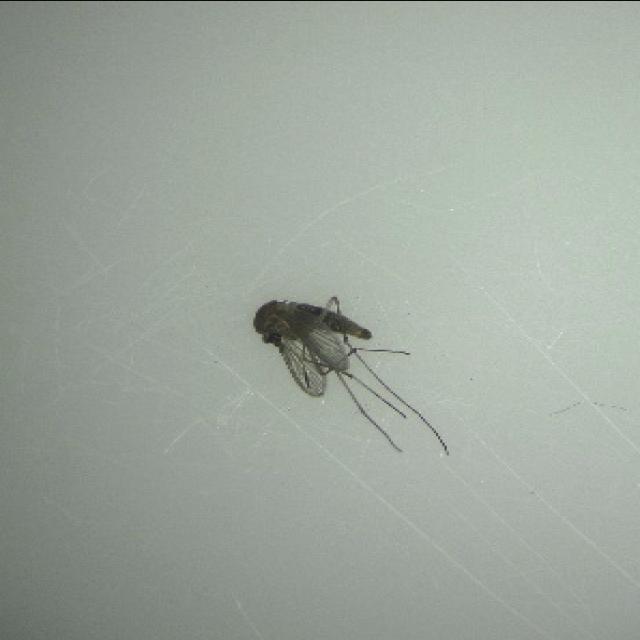
Species: culex_tritaeniorhynchus